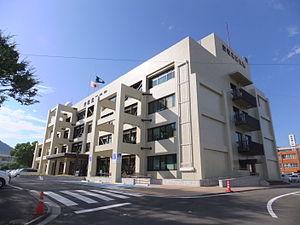
Asakita est l'un des huit arrondissements de la ville d'Hiroshima au Japon. Il est situé au nord-est de la ville.